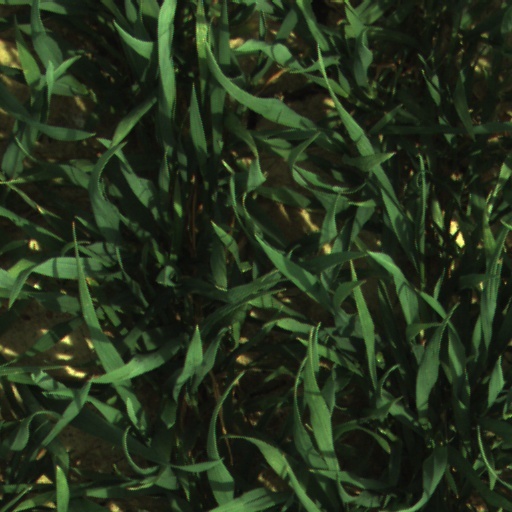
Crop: wheat